Viacheslav Koleichuk

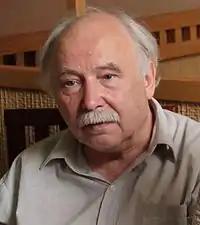

Viacheslav Koleichuk (16 December 1941 – 8 April 2018) was a Russian sound artist, musician, architect and visual artist. Koleichuk mainly made installation art that involves tensegrity. Sometimes these sculptures function as an experimental musical instrument during performances. Some of his works are part of the collection of the Kolodzei Art Foundation. He was a member of (Lev Valdemarovich Nussberg's) kinetic art movement Dvizhenie in the 60s.